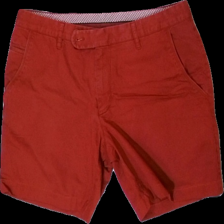
View: front
Type: Shorts
Category: Ladies
Brand: Not in the list
Brand text on label: Sunwill
Colors: Red
Material: 100% cotton
Cut: Regular
Size: 52
Season: All
Smell: Minor
Price range: 50-100
Recommended usage: Recycle
Comment: washed out